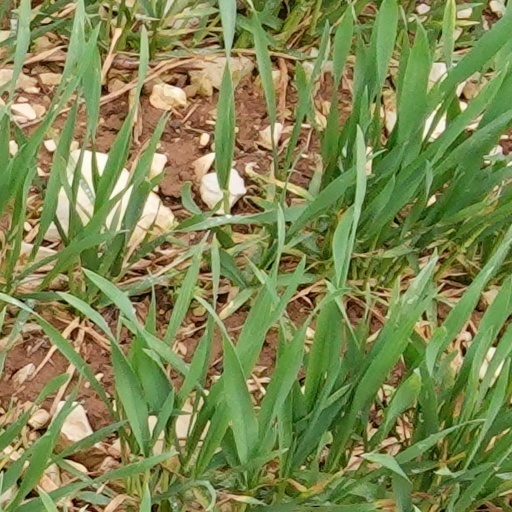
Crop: wheat